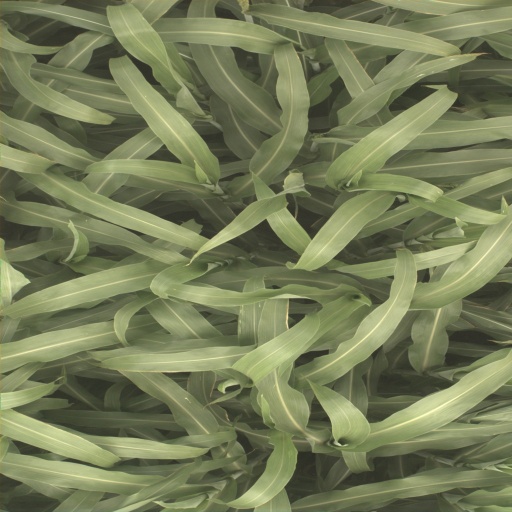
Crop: sorghum